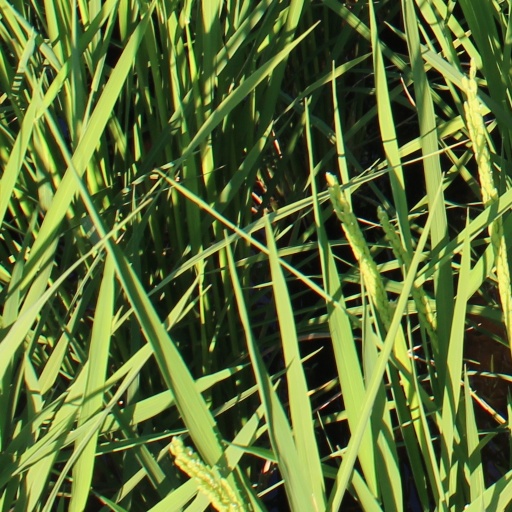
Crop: rice